Vinje, Dol pri Ljubljani

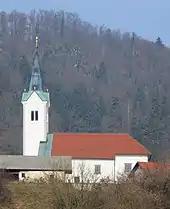
Assumption Church

The church in Vinje is dedicated to the Assumption of Mary. It is a chapel of ease and belongs to the parish of Saint Helena in Kamnica. The church is originally a medieval structure mentioned in written records in 1526, and it was reworked in the 18th and 19th centuries. It is surrounded by a walled cemetery. The church has a rectangular nave and chancel with a barrel-vaulted ceiling. The bell tower stands to the west; it has an arched entrance.